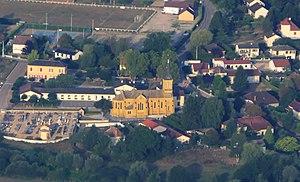
Vitry-en-Charollais, vue aérienne de l'église
Vitry-en-Charollais est une commune française située dans le département de Saône-et-Loire en région Bourgogne-Franche-Comté.